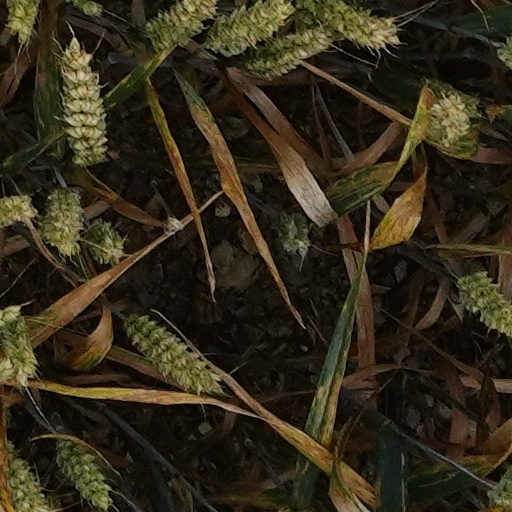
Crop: wheat